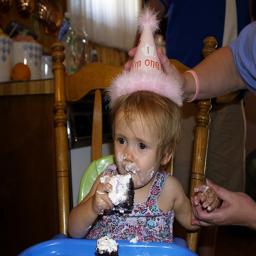
The  baby girl is in her home celebrating her first birthday with birthday cake
A little girl is enjoying her birthday cake from her first birthday
A girl with a party hat eating cake with icing.
A little girl eating cake on her first birthday
A baby in a high chair eating  birthday cake.